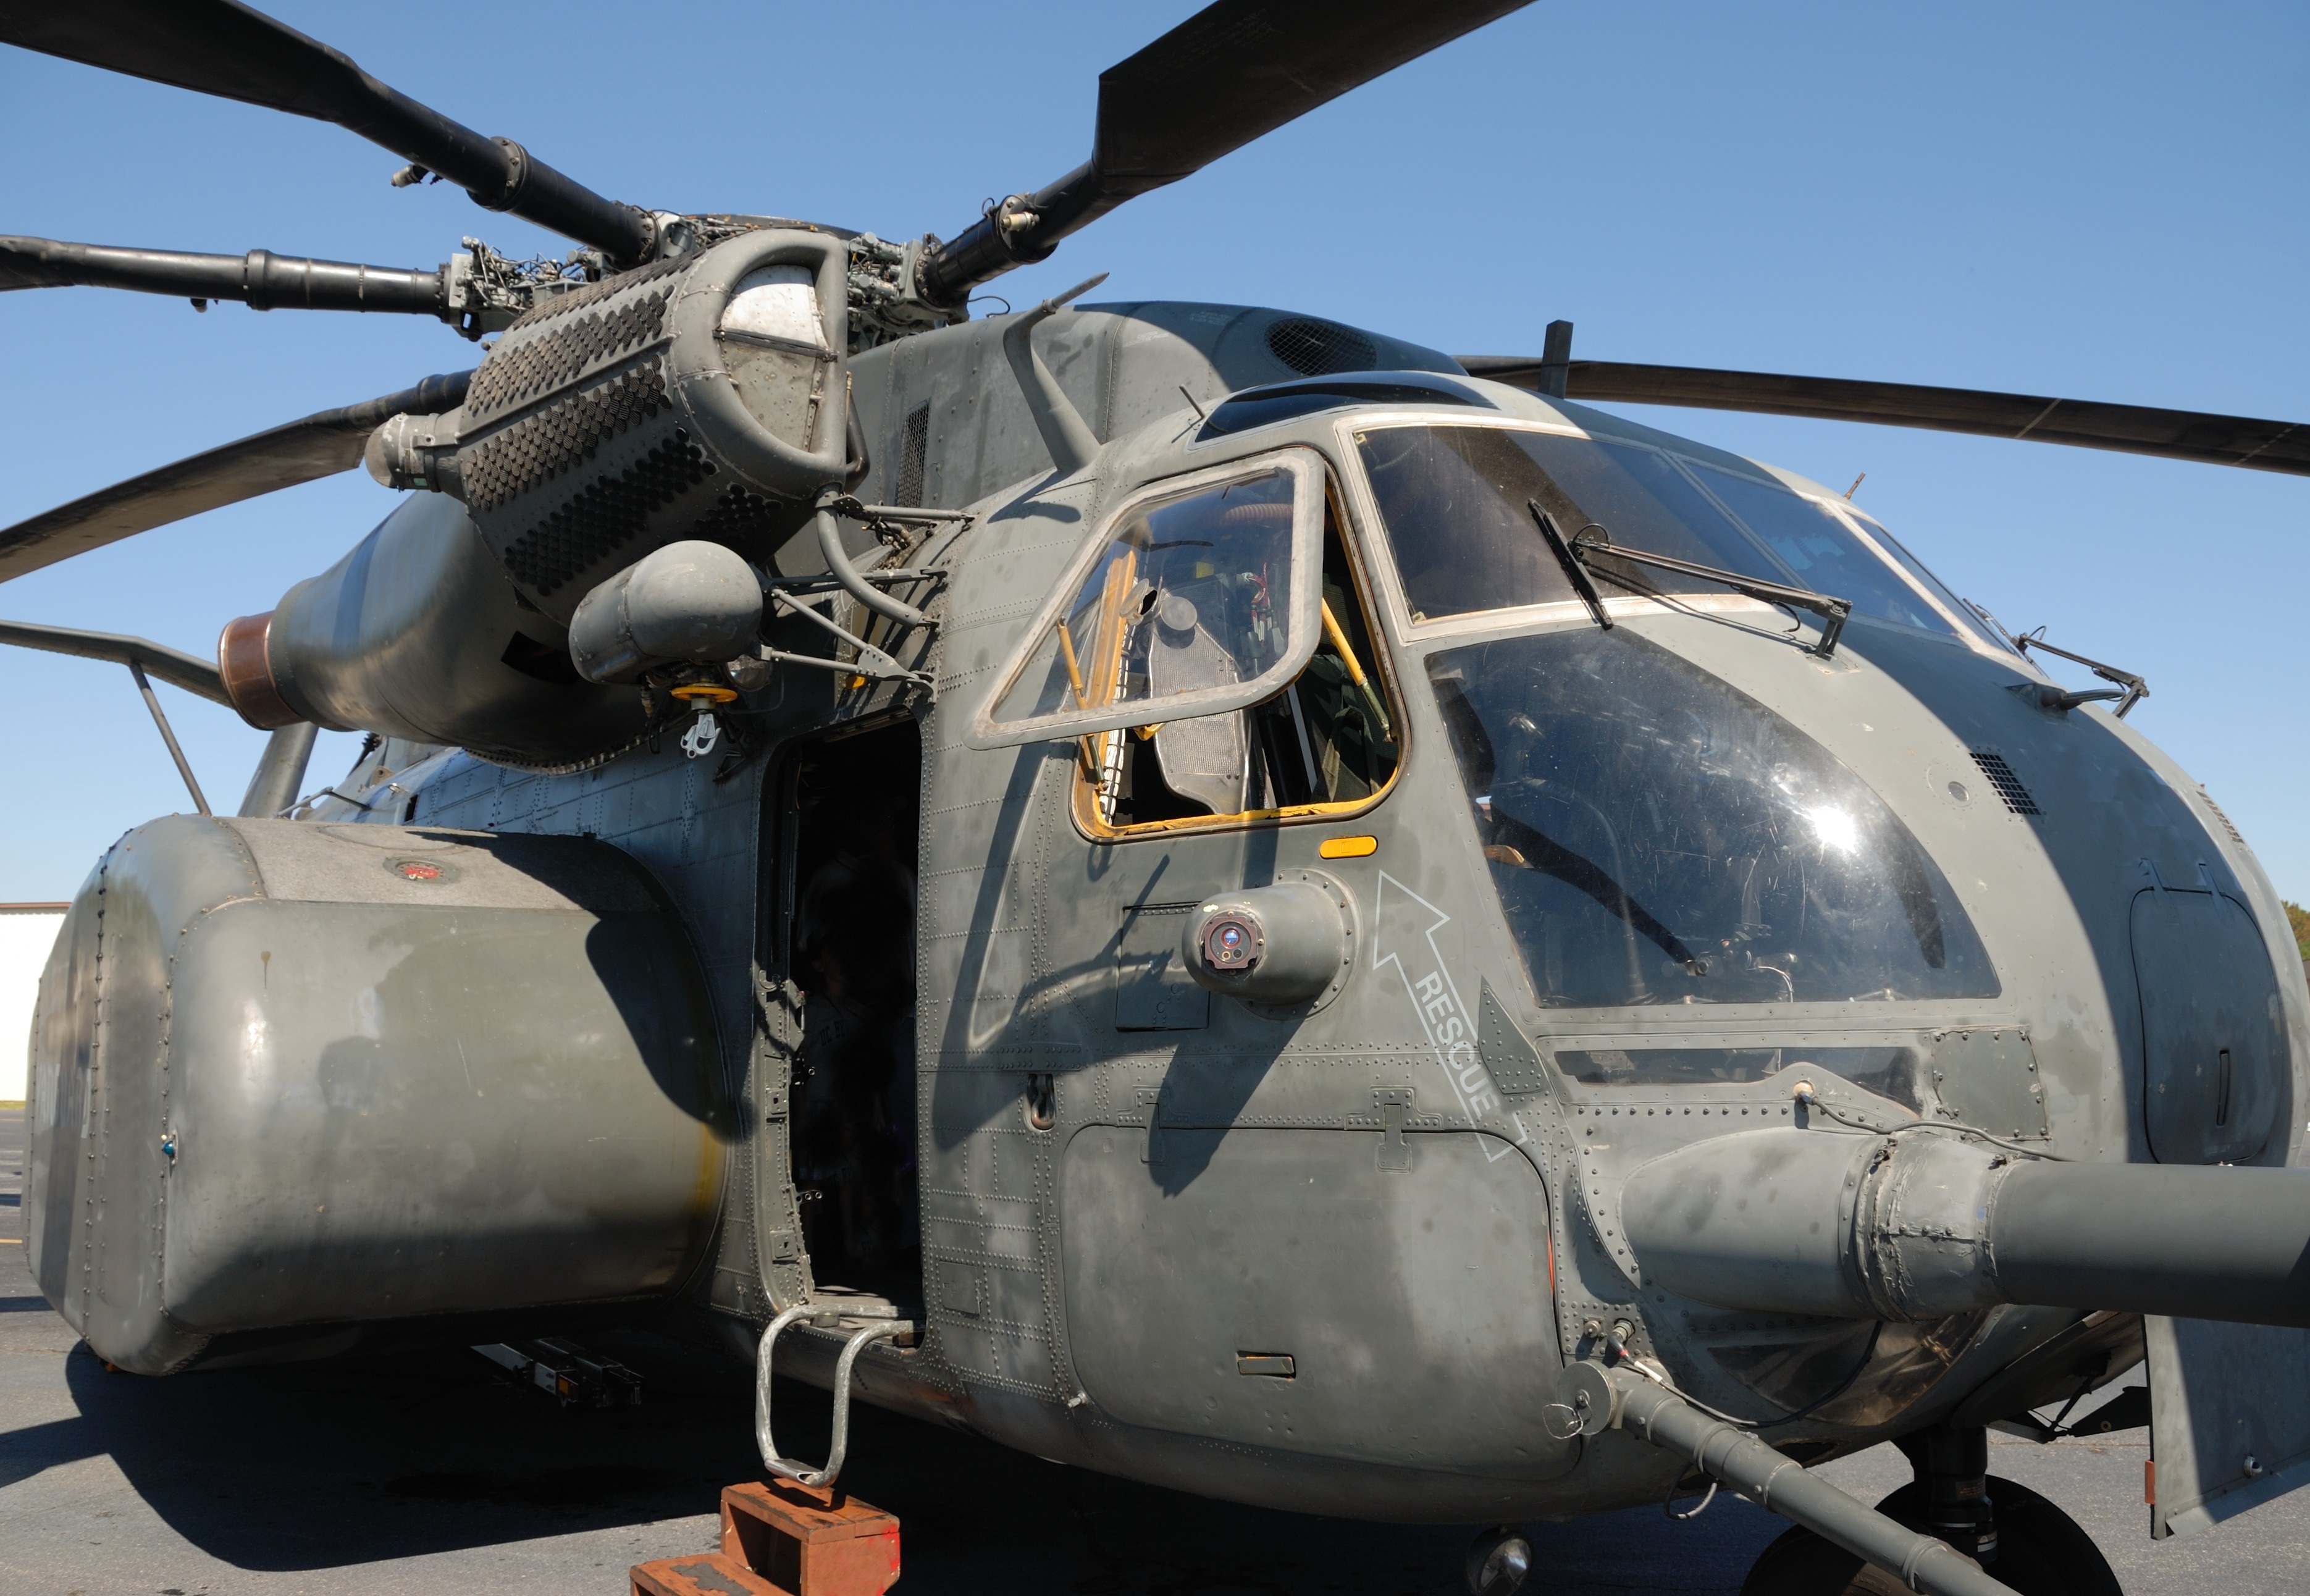
technology, air, flying, fly, aircraft, military, transportation, transport, soldier, army, vehicle, aviation, flight, machine, helicopter, closeup, fight, war, pilot, power, gun, rotor, chopper, defense, rotorcraft, armor, air show, air force, atmosphere of earth, aerospace engineering, aircraft engine, helicopter rotor, military helicopter, black hawk, mil mi 24